South America

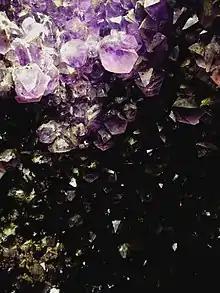
Amethyst mine in Ametista do Sul. South America is a major producer of gems such as amethyst, topaz, emerald, aquamarine and tourmaline.

The World Bank annually lists the top manufacturing countries by total manufacturing value. According to the 2019 list, Brazil has the thirteenth most valuable industry in the world (US$174 billion), Venezuela the thirtieth largest (US$58.2 billion, however, it depends on oil to obtain this value), Argentina the 31st largest (US$57.7 billion), Colombia the 46th largest (US$35.4 billion), Peru the 50th largest (US$28.7 billion) and Chile the 51st largest (US$28.3 billion).